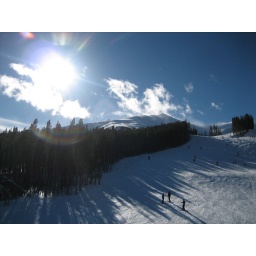
Sunny, busy Saturday with blue sky and highs in the 20s.  Busy, sunny, Saturday with highs in 20s.  Busy, sunny, Saturday with highs in 20s.